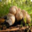
Label: mushroom